Justus Ramsey Stone House

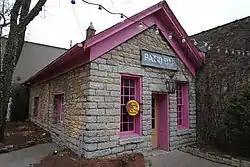
The Justus Ramsey Stone House in 2017

The Justus Ramsey Stone House was one of the oldest known houses still standing in Saint Paul in the U.S. state of Minnesota. The house, located at 252 West 7th Street is listed on the National Register of Historic Places. The home is an example of a Saint Paul residence of a settler of some financial means.